Hermann Noack

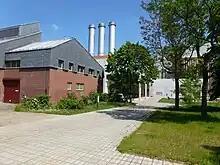
Hermann Noack foundry in Charlottenburg

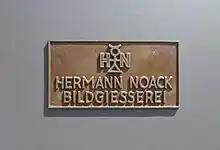
Nameplate of the Hermann Noack art foundry

Hermann Noack, or Noack Foundry (German: "Bildgießerei Hermann Noack GmbH & Co."), is a German art foundry in Berlin, named after its original proprietor and his three direct descendants, all with the same name, who have run the business. Most of its works are cast in bronze.